Domenico Ghirlandaio

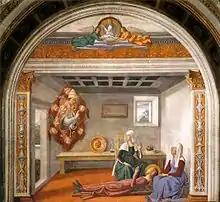
"Pope Gregory announces the death of Santa Fina", in the Collegiate Church of San Gimignano (about 1477)

In 1480, Ghirlandaio painted "St. Jerome in His Study" as a companion piece to Botticelli's "Saint Augustine in His Study" in the Church of Ognissanti, Florence. He also painted a life-sized "Last Supper" in its refectory. From 1481 to 1485, he was employed on frescoes at the Palazzo Vecchio, painting among other works an "Apotheosis of St. Zenobius" (1482) in the "Sala del Giglio", an over-life-sized work with an elaborate architectural framework, figures of Roman heroes, and other secular details, striking in its perspective and compositional skill.